Palos Verdes Peninsula Land Conservancy

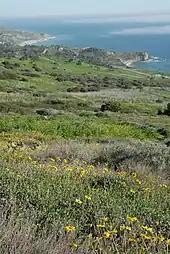
A trail in the Palos Verdes Nature Preserve, overlooking Coastal sage scrub and the Pacific Ocean

The Palos Verdes Peninsula Land Conservancy (PVPLC) is a non-profit organization that is based on the Palos Verdes Peninsula in southwestern Los Angeles County, California.